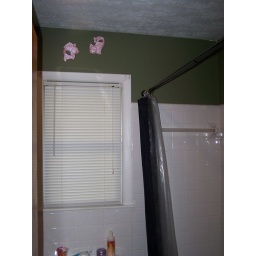
Here are the two fish over the window and by the shower